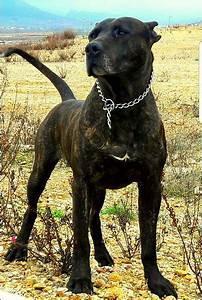
dog